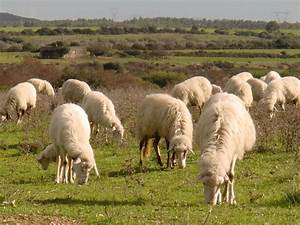
Label: sheep